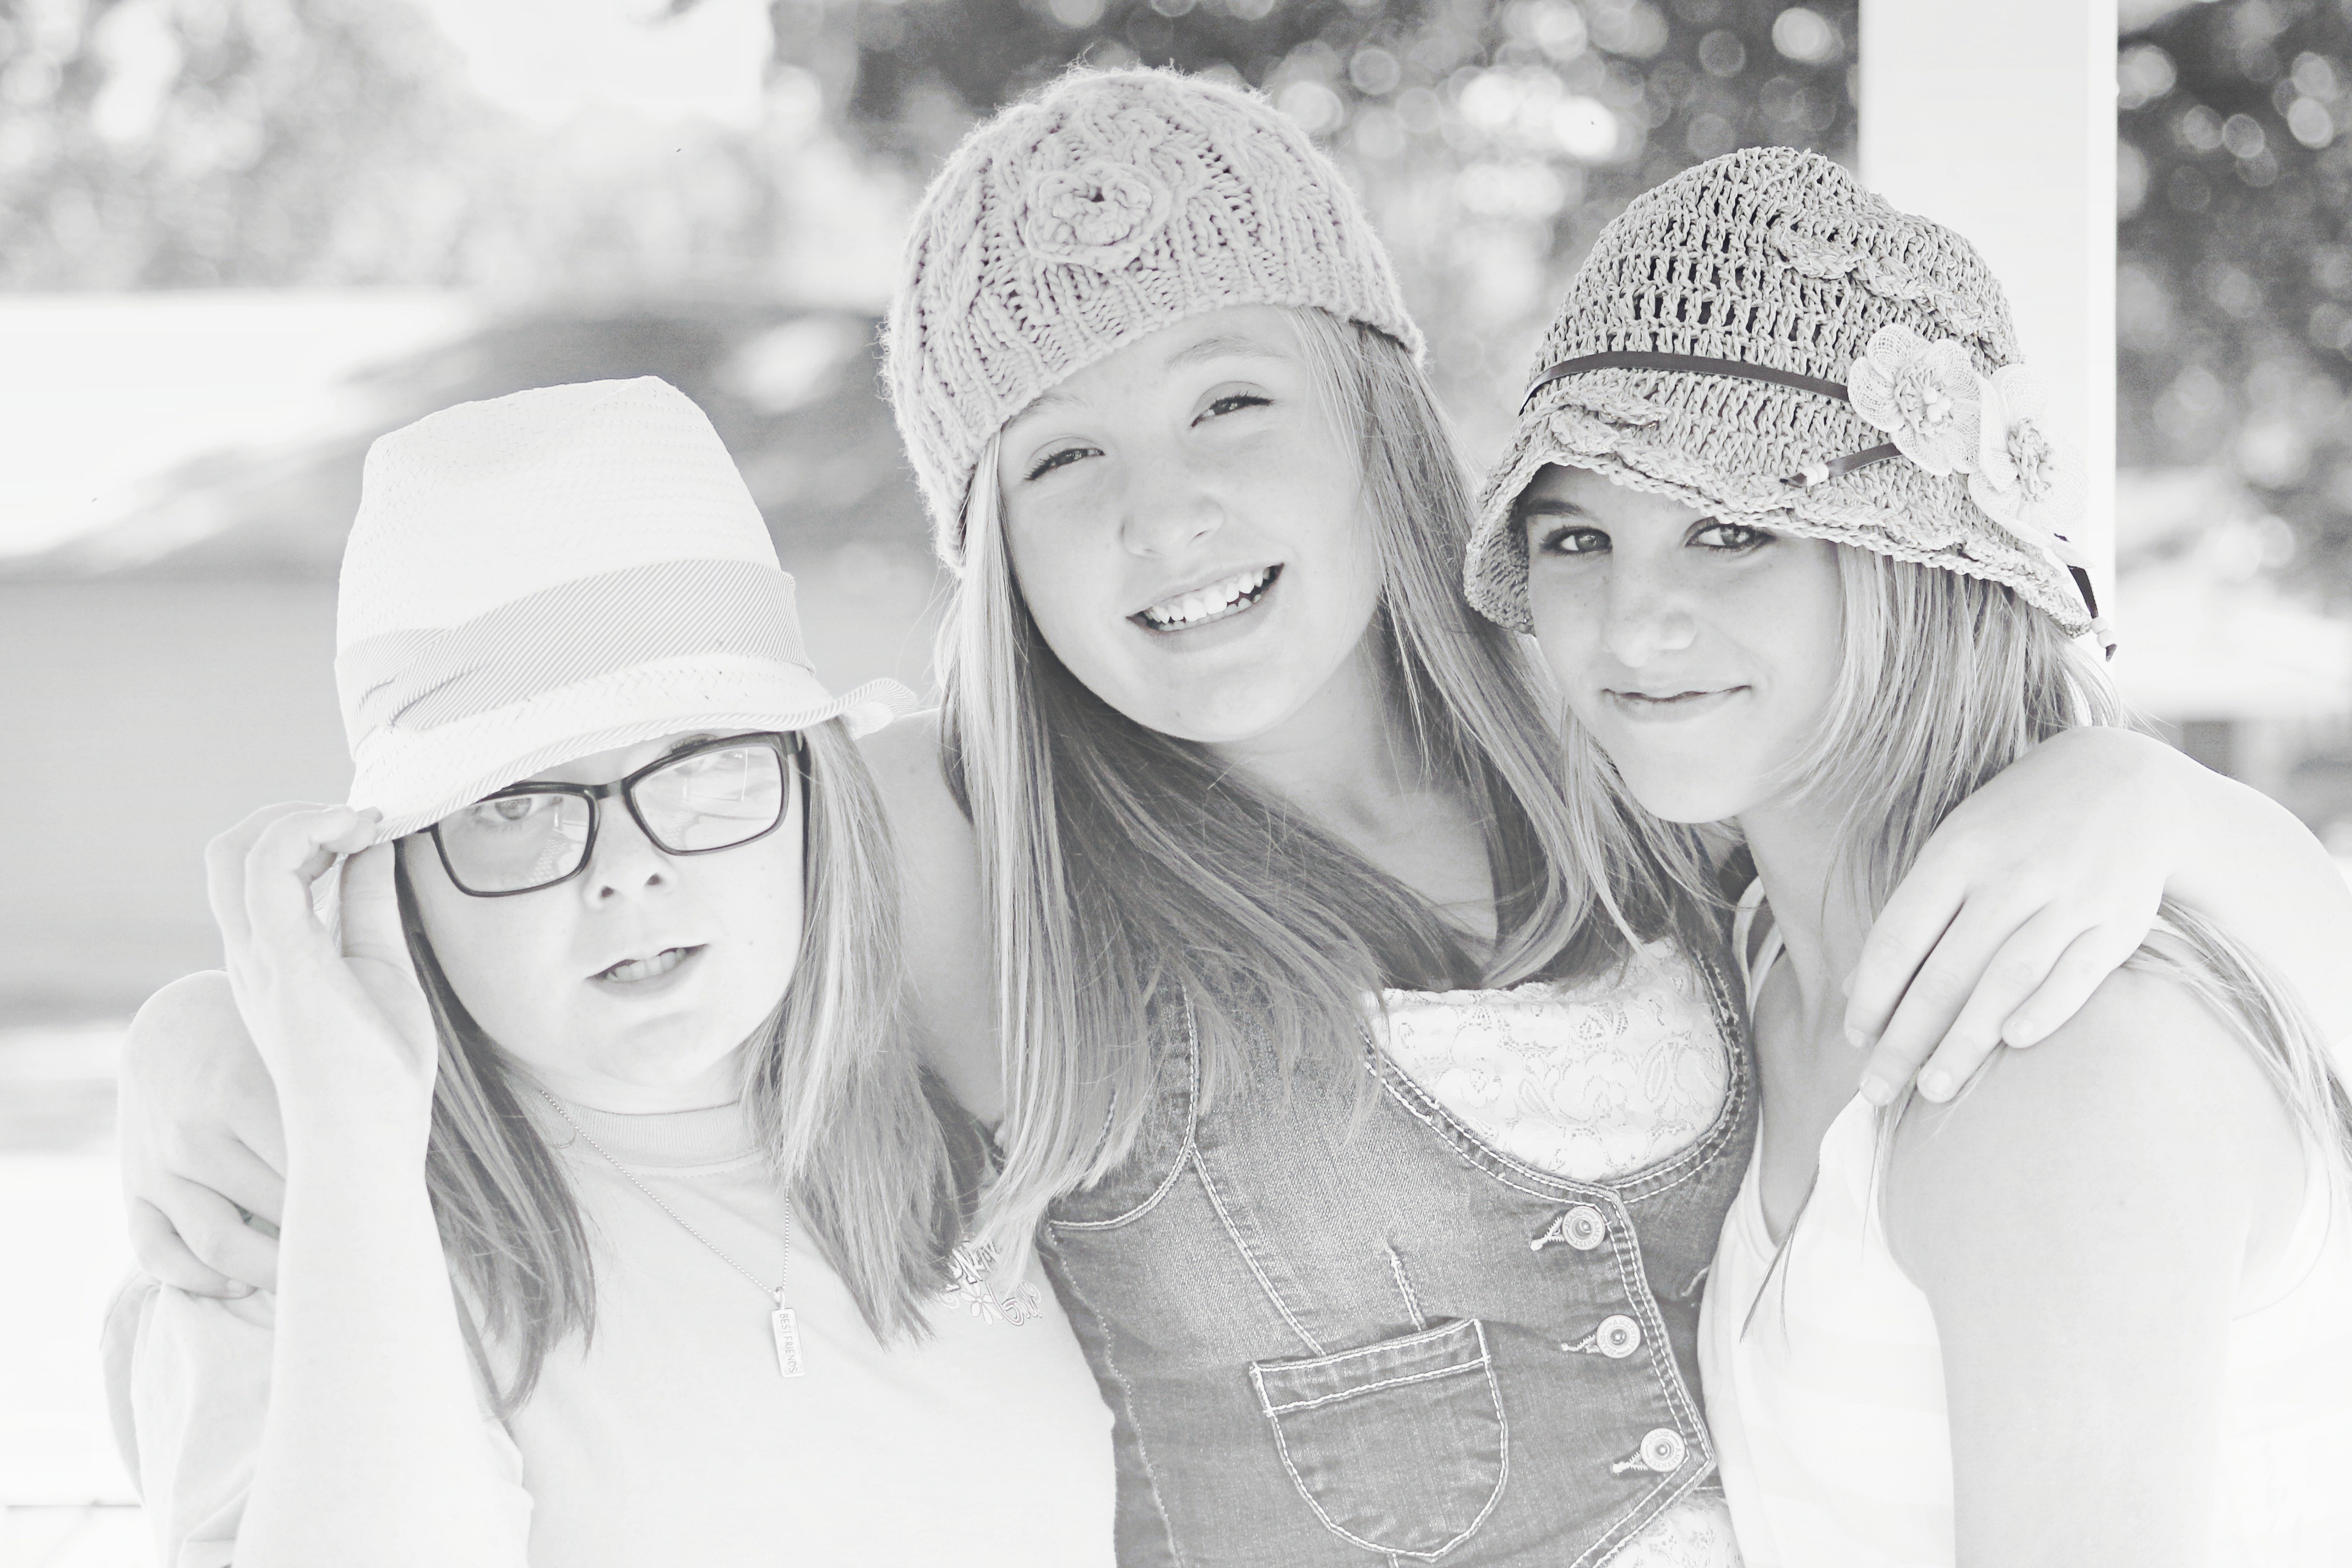
winter, black and white, people, girl, white, photography, portrait, friendship, monochrome, headgear, facial expression, smile, beanie, family, girls, fun, friends, happiness, cap, photograph, snapshot, beauty, laughter, emotion, hats, photo shoot, monochrome photography, portrait photography, hair accessory